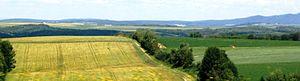
Un paysage du comté de Victoria, au Nouveau-Brunswick. Photo probablement prise près d'Aroostook. La phot a été modifiée pour enlever des fils électriques et un mauvais éclairage.
La paroisse de Grand-Sault est à la fois une paroisse civile et un district de services locaux canadien du comté de Victoria, située à l'ouest du Nouveau-Brunswick.
Le Madawaska, souvent appelé Haut-Saint-Jean ou parfois Madaouaska, ou encore l'Acadie des terres et forêts, est une région du Nord-Est de l’Amérique du Nord. Elle comprend le Nord du comté d'Aroostook dans l’État américain du Maine ainsi que le comté de Madawaska et le Nord du comté de Victoria dans la province canadienne du Nouveau-Brunswick. L'auteur Rino Morin-Rossignol a proposé, de façon plutôt humoristique, que le gentilé pour les habitants de cette région prenne le nom de « Acadien géo-sylvestre » en raison des influences acadiennes sur cette contrée.